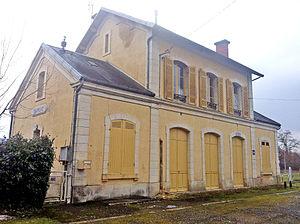
Vue EST de la Gare de Vayrac en direction de Brive La Gaillarde
La gare de Vayrac est une gare ferroviaire française fermée de la ligne de Souillac à Viescamp-sous-Jallès, située à proximité du bourg de la commune de Vayrac, dans le département du Lot, en région Occitanie.